First Russian circumnavigation

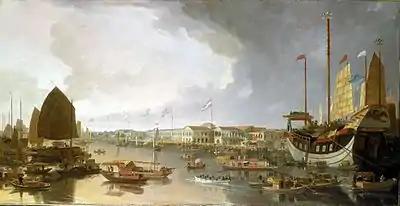
View on the thirteen factories in Canton by William Daniell, 1805–1810

The winter was approaching, and on November 10, 1804, "Neva" returned to Kodiak to the harbour of St. Paul. By the 16th, the sloop was outfitted, and the crew was transferred ashore. With the advent of cold weather, Lisyansky detected the temperature in 5,5 °F (−14,7 °С). Wintering lasted for 11 months during which the crew lived in comfortable accommodations. Moreover, sailors engaged in fishing and winter haunting. On Svyatki the crew staged a theatrical performance, and for Maslenitsa they built an ice slide. The frost lasted until March 9, 1805; the lowest measured temperature was −17.5 °C (9 pm on January 22). Preparations for the departure started on March 20. From March 22, Lisyansky, with navigator Kalinin and one sailor went on three canoes to conduct geographic surveys. By April 12 they had compiled a map of the Kodiak archipelago, the Chiniat Gulf, the Pavlovsk harbour, and Three Hierarchs Bay.